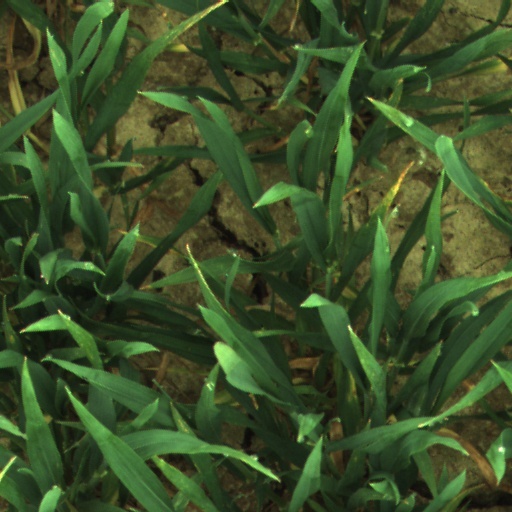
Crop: wheat